Muea

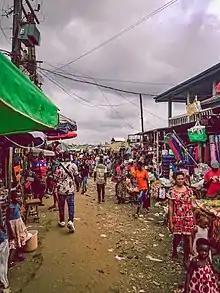
Activity at Muea Market

Muea is a village in Buea Subdivision of Fako Division in the Southwest Region of Cameroon.